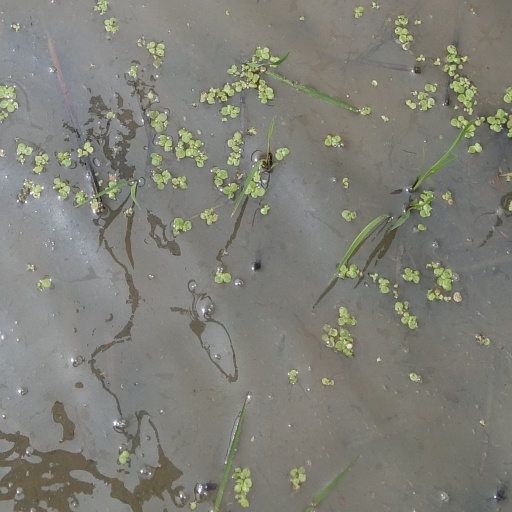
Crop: rice